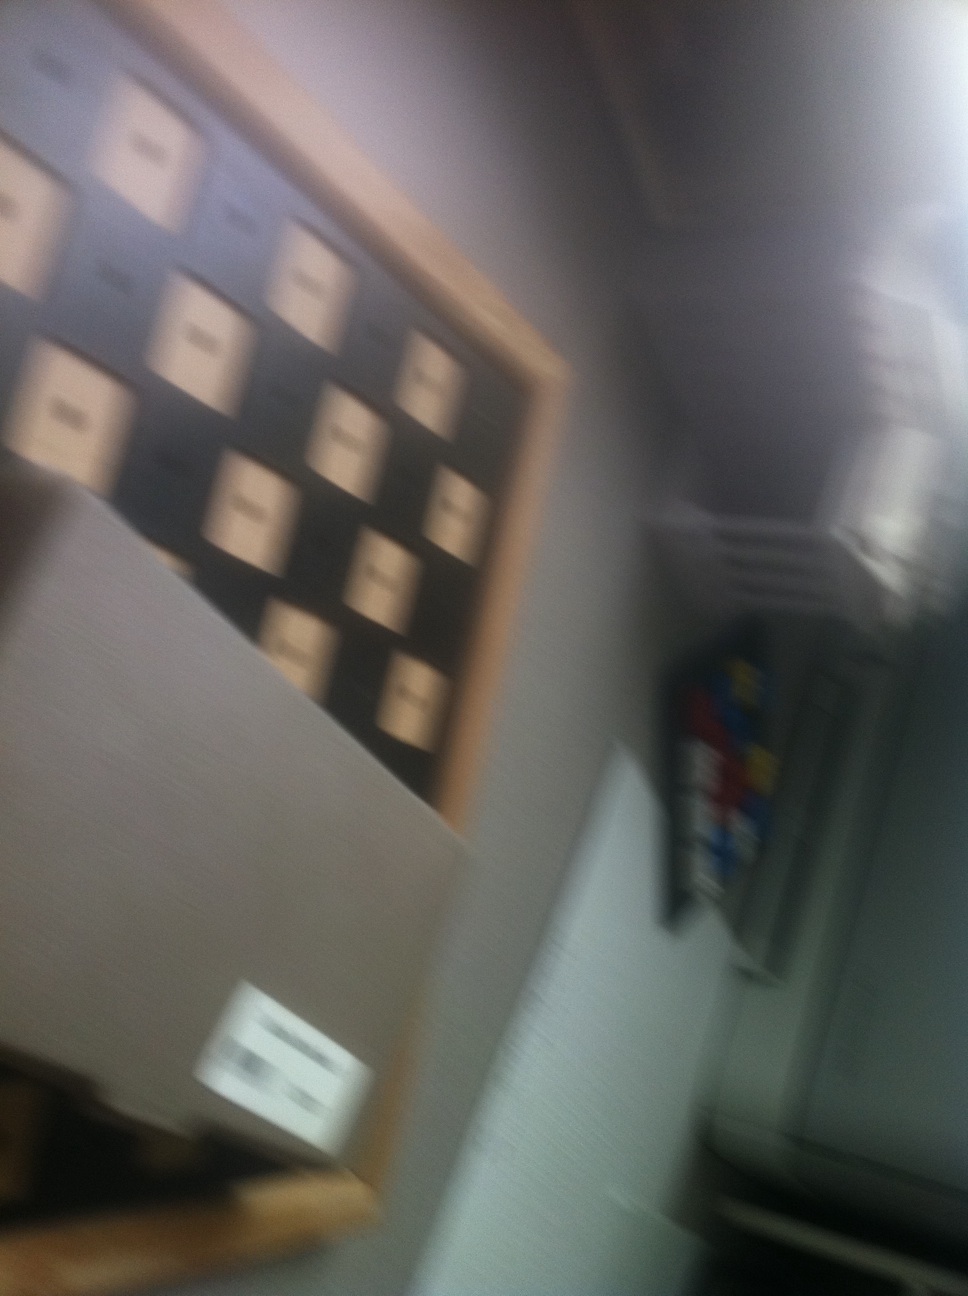Question: Maybe here will have a chess piece.
Answer: unanswerable